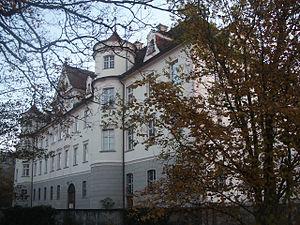
Le comté de Waldbourg fut un ancien États du Saint-Empire romain germanique, qui avait pour chef-lieu Waldbourg.